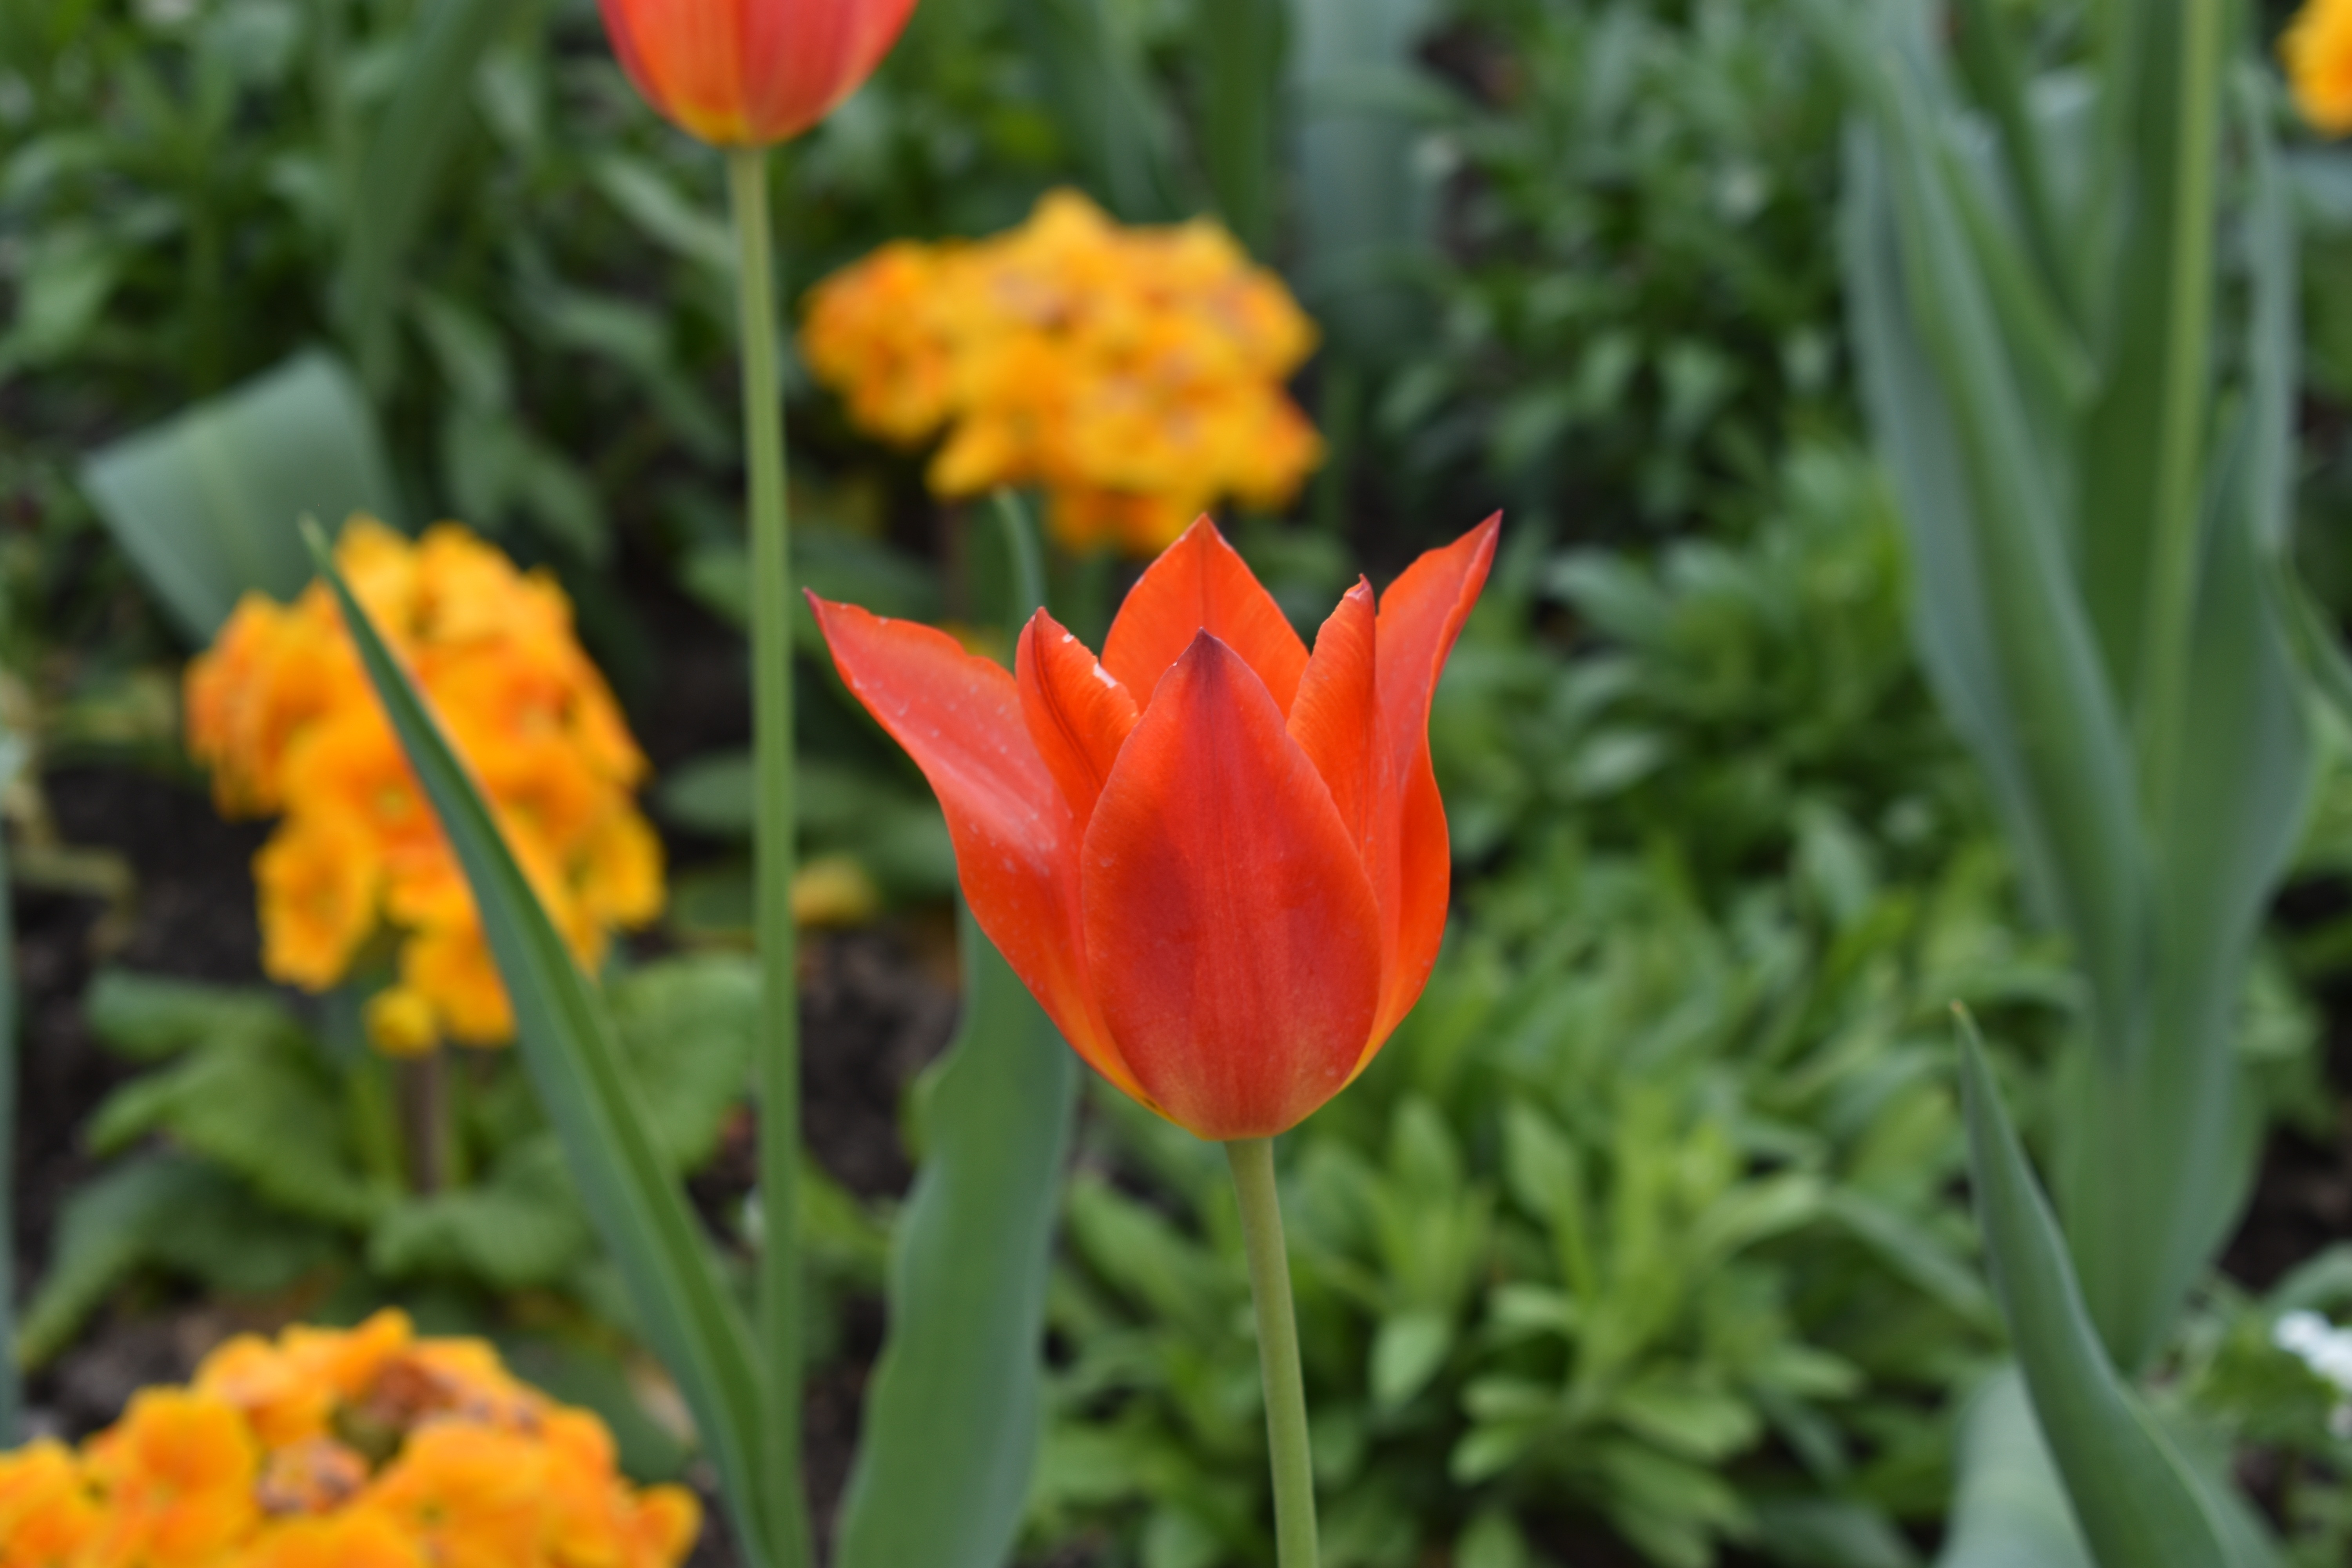
nature, plant, flower, tulip, spring, color, park, fresh, botany, garden, flora, flowering plant, land plant